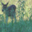
Label: deer